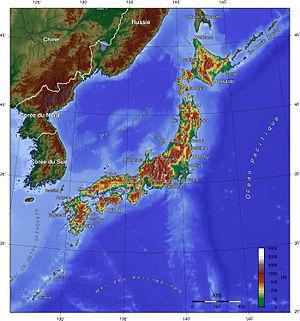
Catégorie:Carte du Japon de:Bild:Japan topo.jpg en:Image:Japan topo en.jpg
Les langues japoniques forment une petite famille de langues regroupant le japonais et ses nombreux dialectes régionaux, avec les langues ryukyu.
Le Japon est un archipel situé au large de la côte de l'Asie, bordé par la mer du Japon à l'ouest et l'océan Pacifique à l'est. Les principales îles sont, en partant du nord : Hokkaidō, Honshū, Shikoku et Kyūshū, prolongée au sud par les îles Ryūkyū dont fait partie l'île d'Okinawa. Plusieurs litiges frontaliers perdurent avec la Russie, la Corée du Sud et la Chine. De par ses nombreuses côtes, le Japon profite d'une des plus grandes zones économiques exclusives au monde.